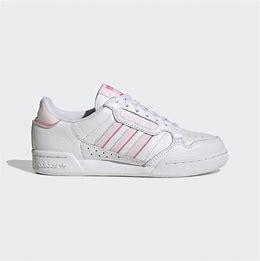
Brand: Adidas
Model: Continental 80 Stripes